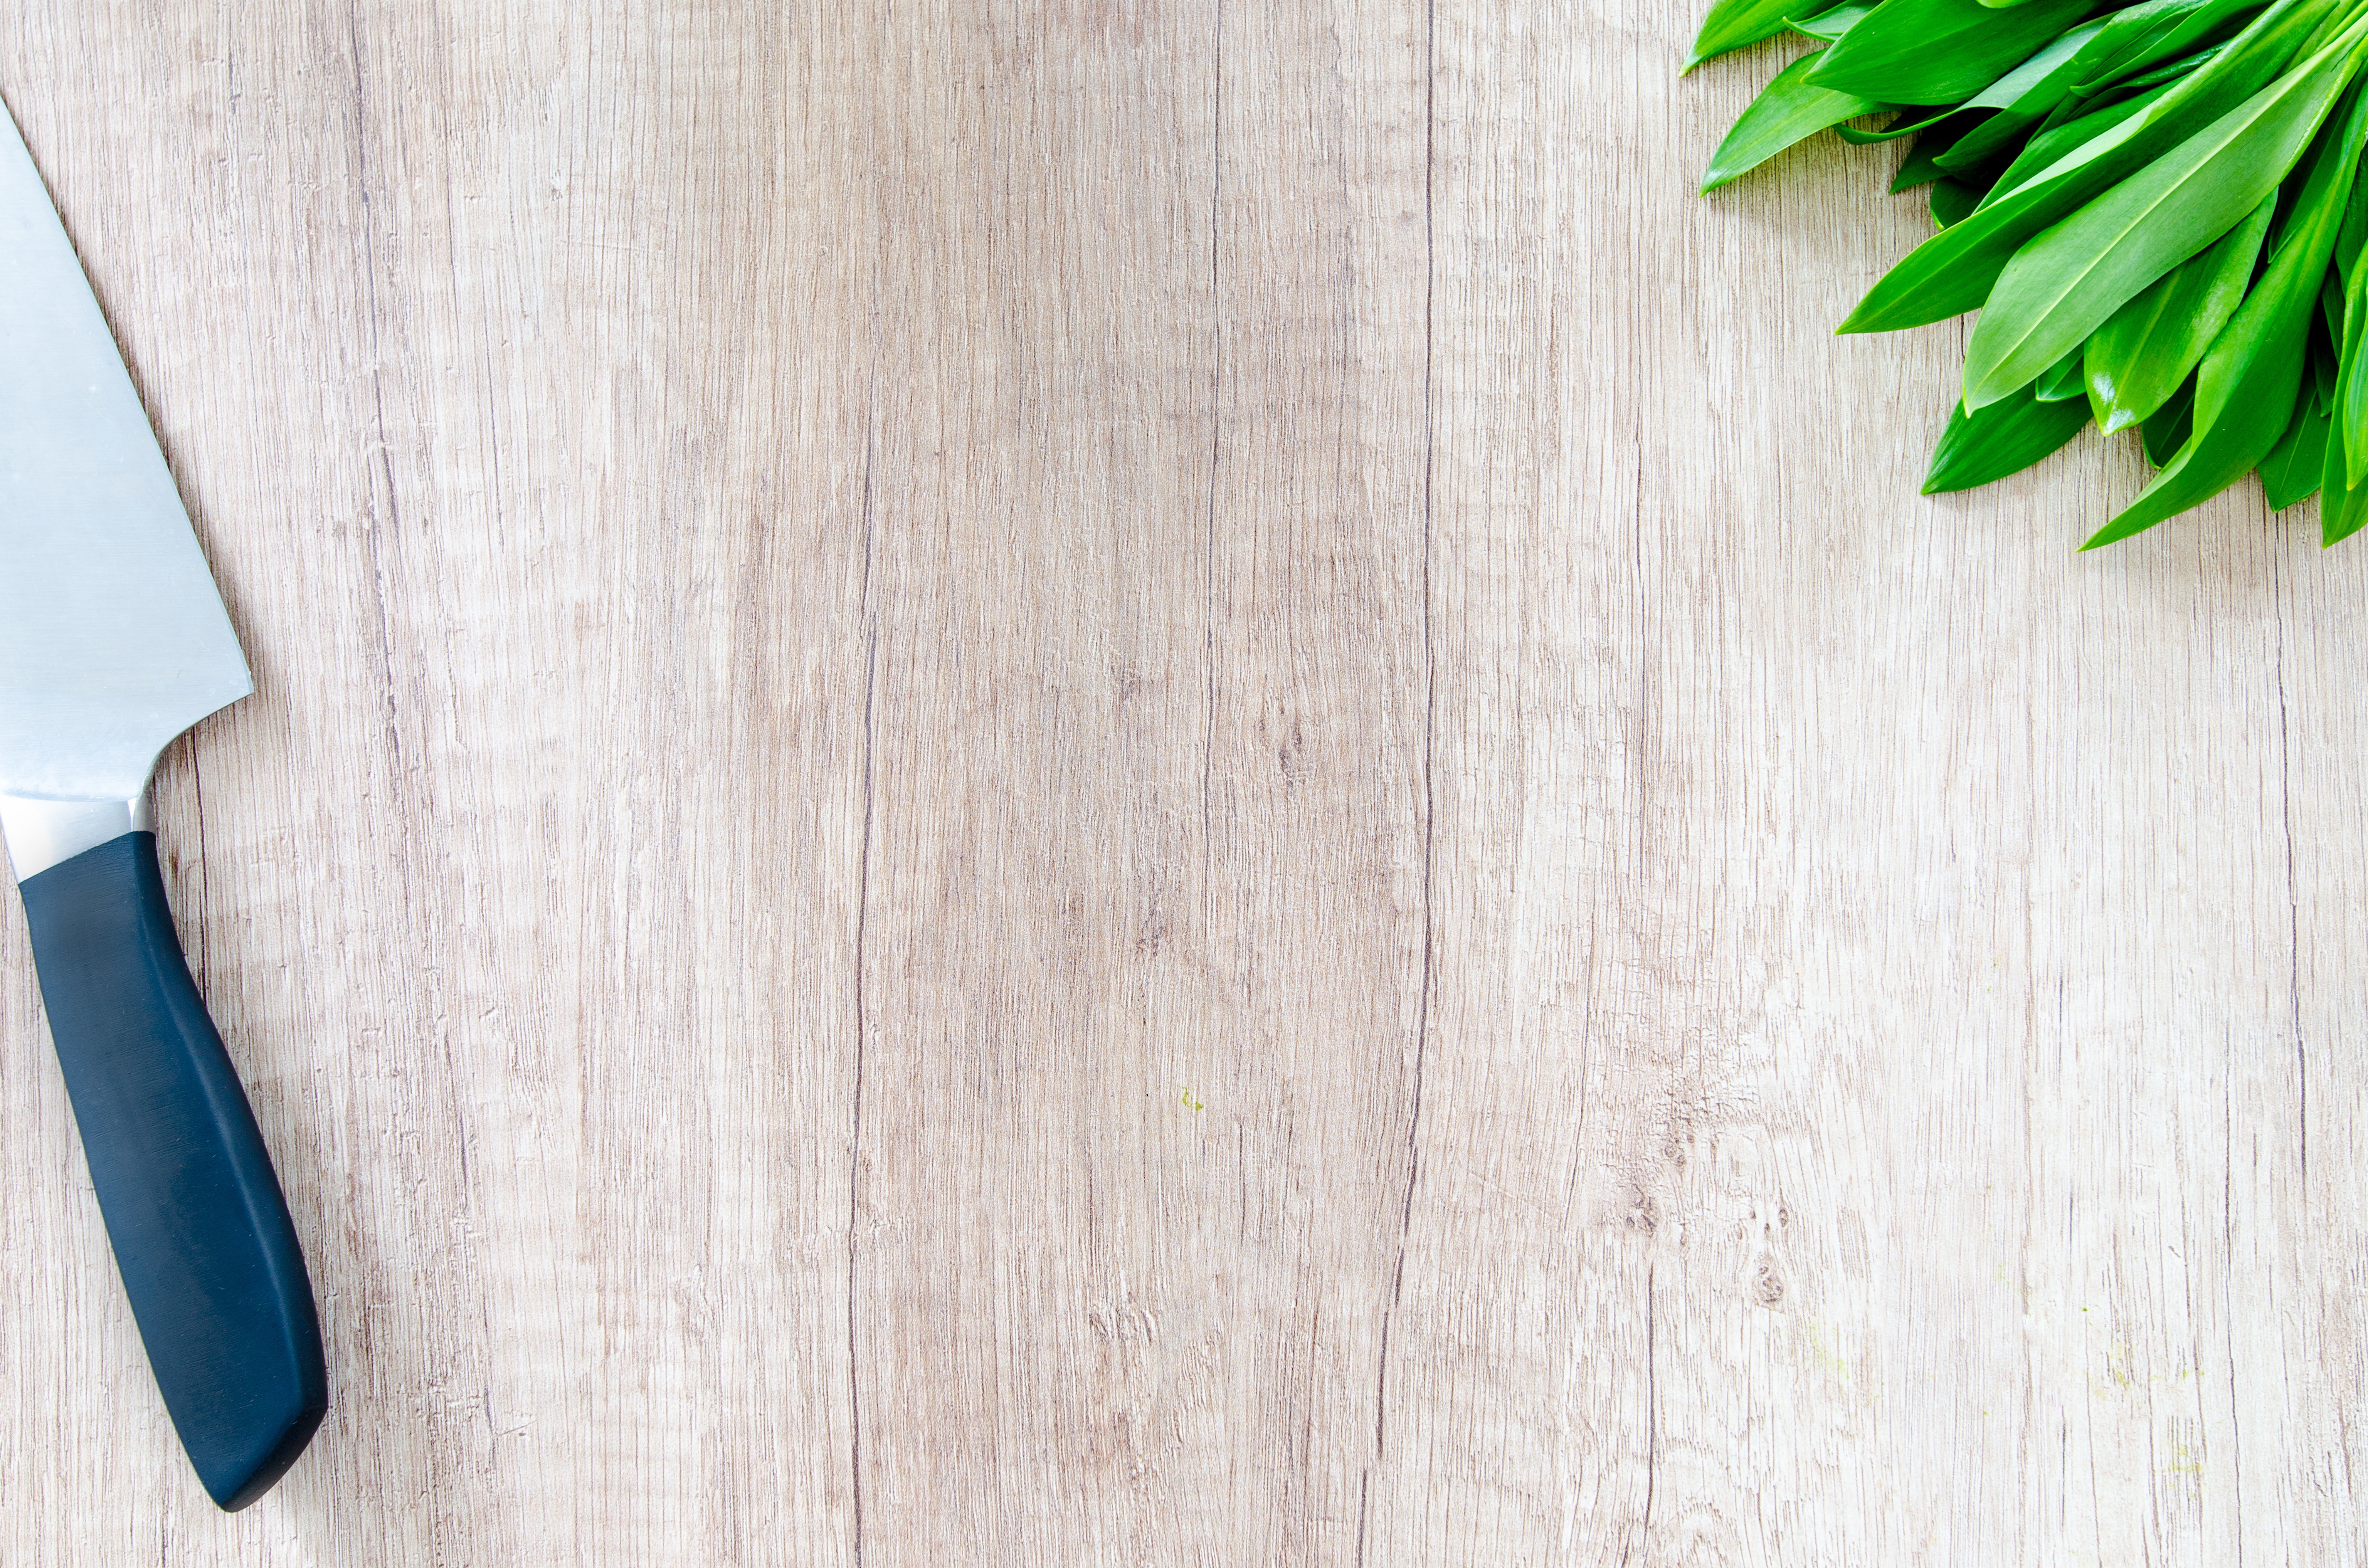
wood, floor, green, furniture, flooring